Angel Food Ministries

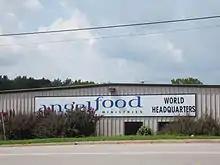
The former headquarters of Angel Food Ministries in Monroe, Georgia

Angel Food Ministries was a Monroe, Georgia, based nonprofit organization that provided a monthly food service to over 500,000 families. The ministry was a nondenominational program located in 43 states across the United States and the District of Columbia, distributing food from 5,200 locations. There were 473 distribution centers in Georgia and more than 1,400 concentrated in Texas, Missouri, Tennessee, and Pennsylvania. The headquarters was located in a warehouse in Monroe. The ministry employed 220 full-time employees and 500 temporary workers. The program bought food in bulk at discount price and then sold it in family sized quantities, while spreading the word of Christ. The ministry delivered $120 million in direct food assistance to families and nourished over 22 million Americans. In 2005, the ministry received the largest USDA grant ever given to a faith-based organization. The ministry closed in September 2011 as a result of a federal fraud investigation.